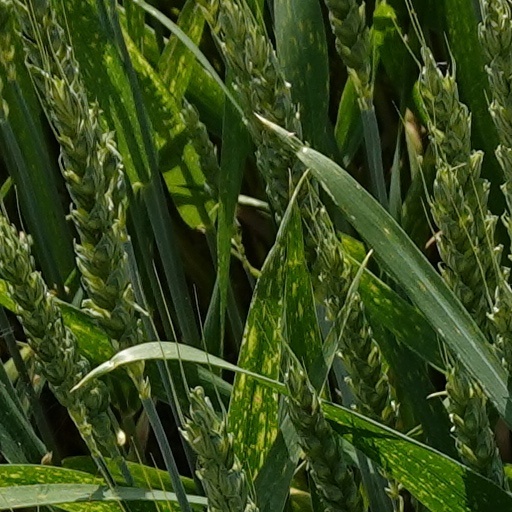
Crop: wheat